Dragon Lady (Terry and the Pirates)

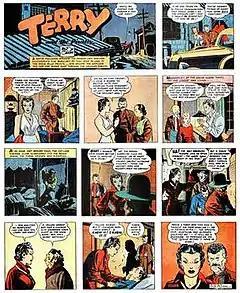
Milton Caniff's "Terry and the Pirates" (September 27, 1936).

The Dragon Lady, also known as Madam Deal, was a well-known character in the U.S. comic strip "Terry and the Pirates", created by Milton Caniff, and in the movie serial, comic books, and TV series based on the comic strip. She was inspired and modeled after Lai Choi San, a real-life 20th century pirate, while her early physical appearance was taken from actress Joan Crawford.